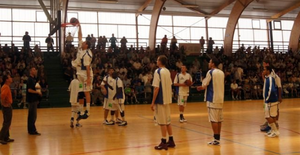
chartres
Chartres est la préfecture du département d'Eure-et-Loir, dans la région Centre-Val de Loire. La ville se situe à quatre-vingt-dix kilomètres de Paris.
La Halle Jean-Cochet est un équipement sportif situé à Chartres, en France.
Le C' Chartres basket masculin est un club français de basket-ball. Il est basé dans la ville de Chartres en Eure-et-Loir. Le club évolue à la Halle Jean-Cochet, une salle d'une capacité de 1 200 places assises.